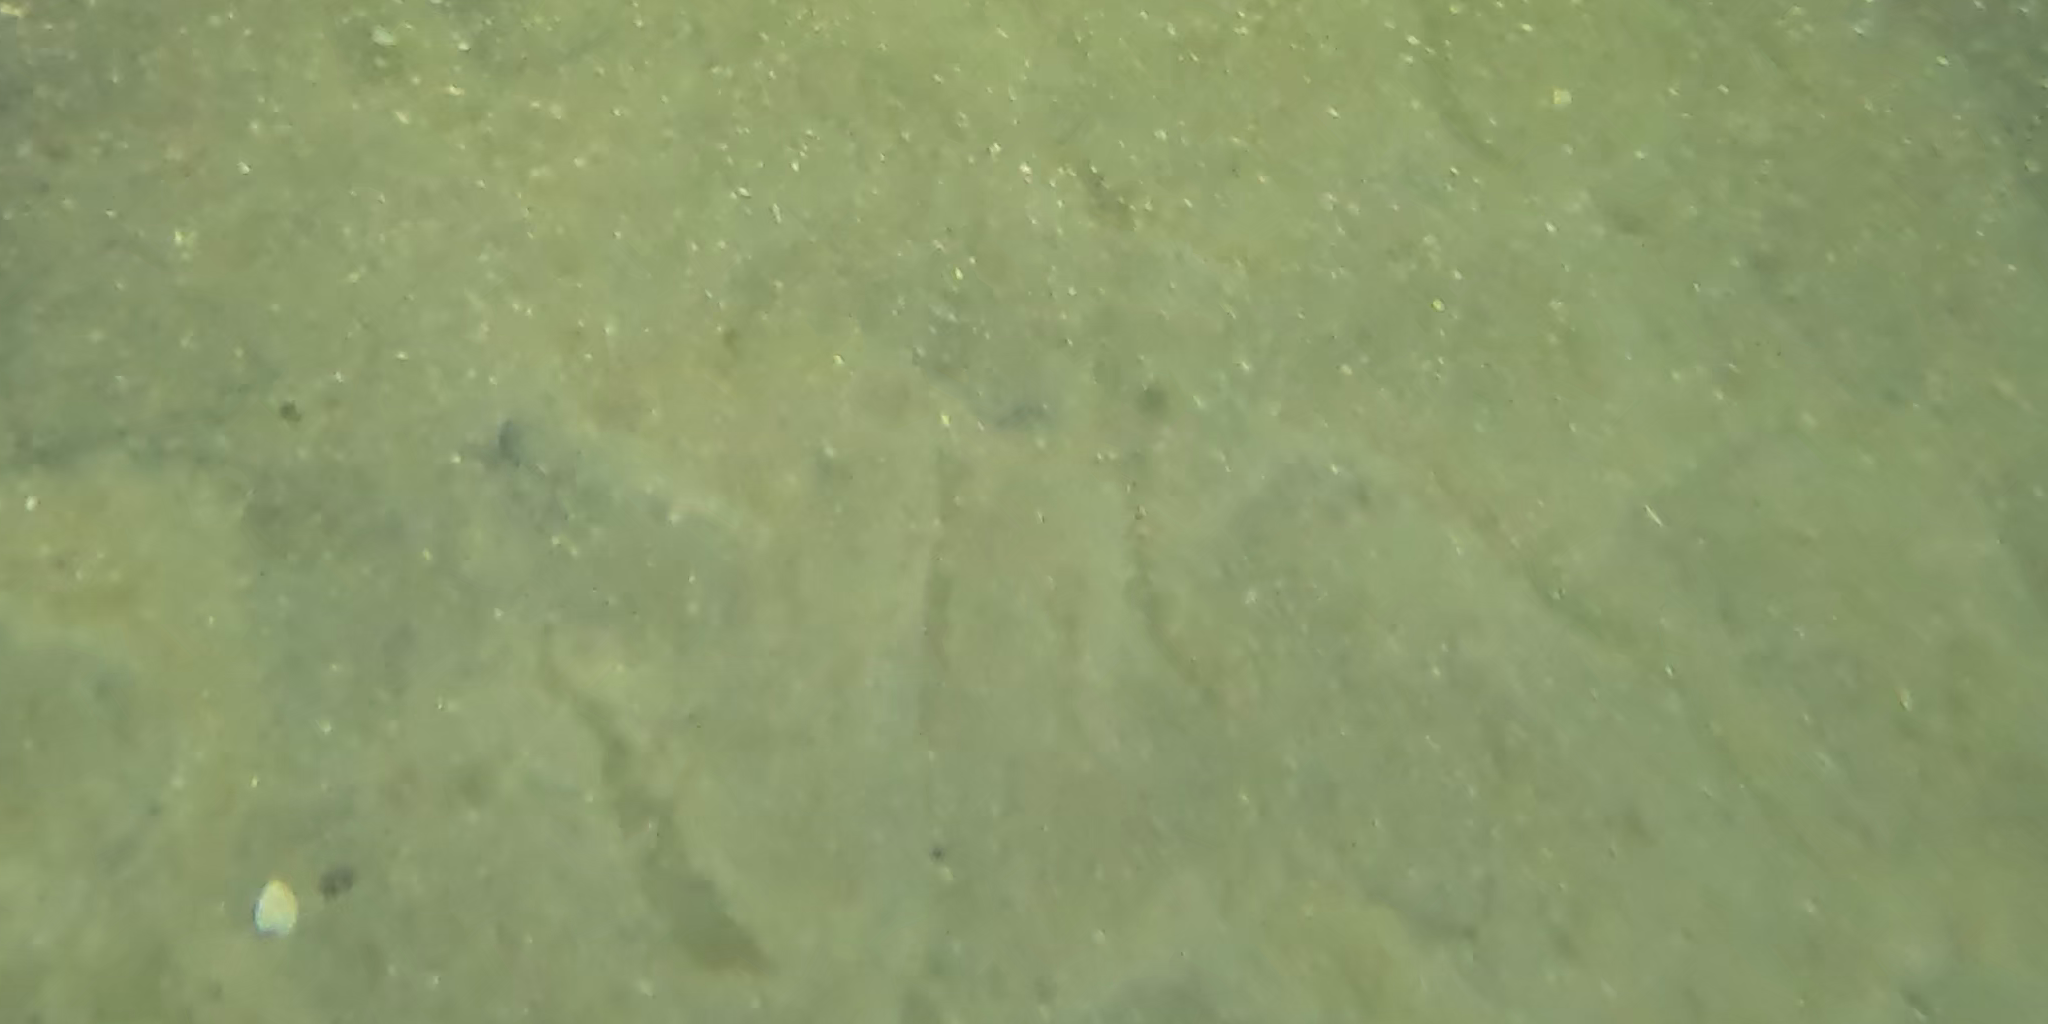
Seabed habitat: sand